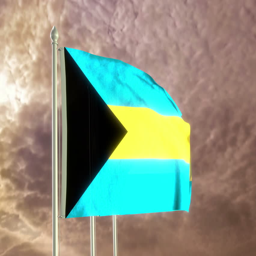
flags waving in the wind with a dramatic sky in the background